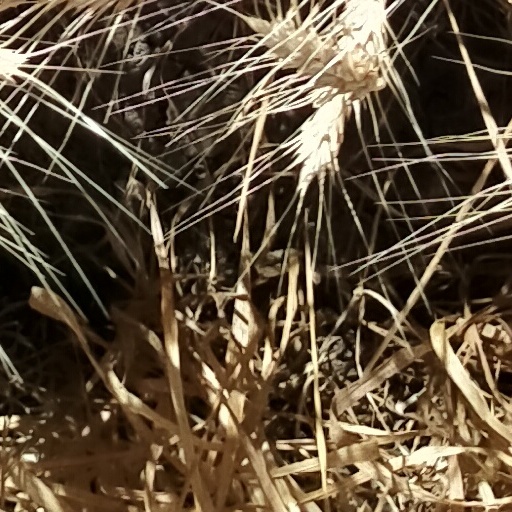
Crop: wheat